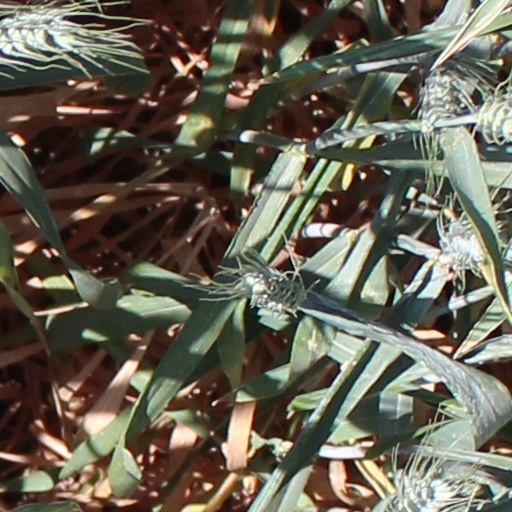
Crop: wheat